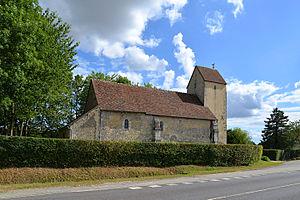
Boëcé (Orne)
Boëcé est une commune française, située dans le département de l'Orne en région Normandie, peuplée de 124 habitants.